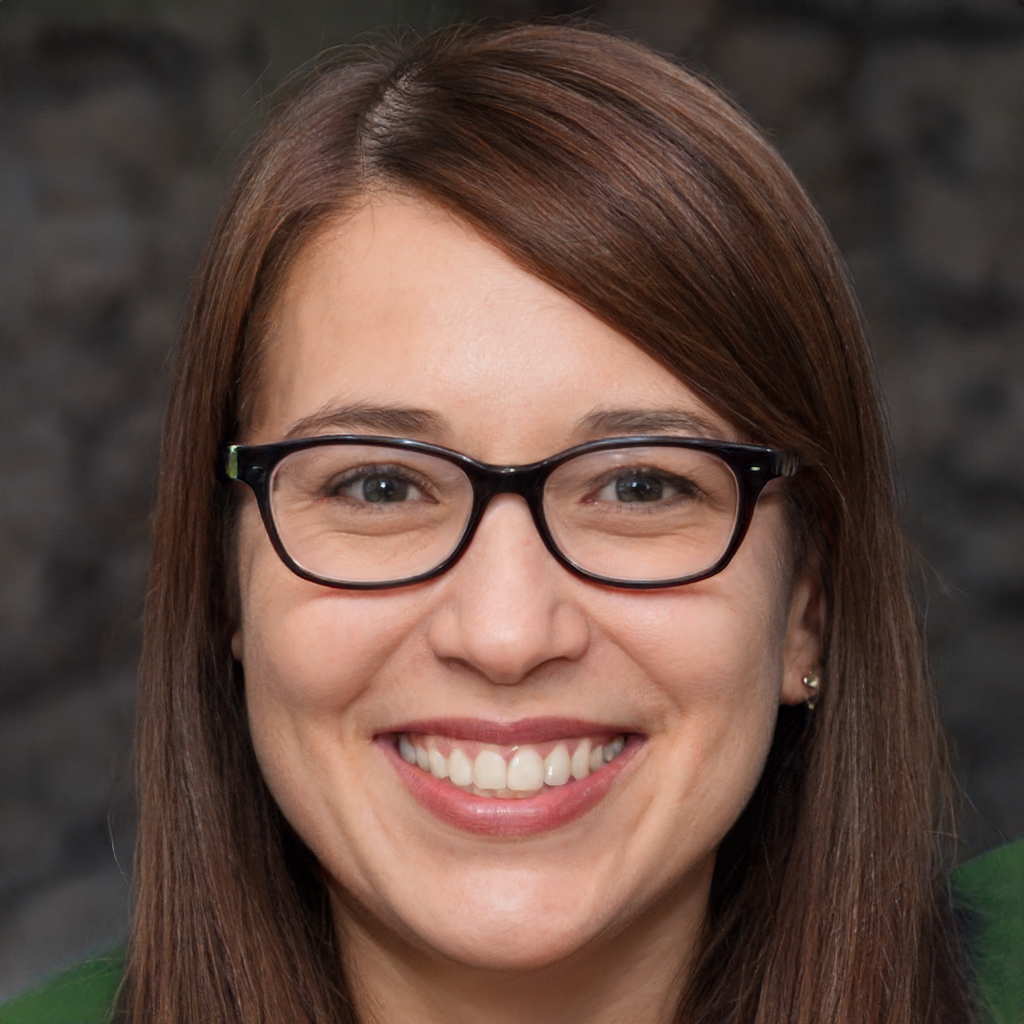
Label: Colored